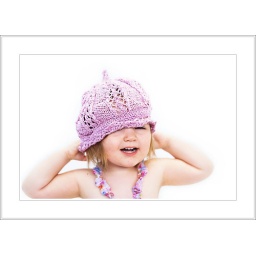
Aylish had fun playing with our hat collection in front of a white sheet for me today.